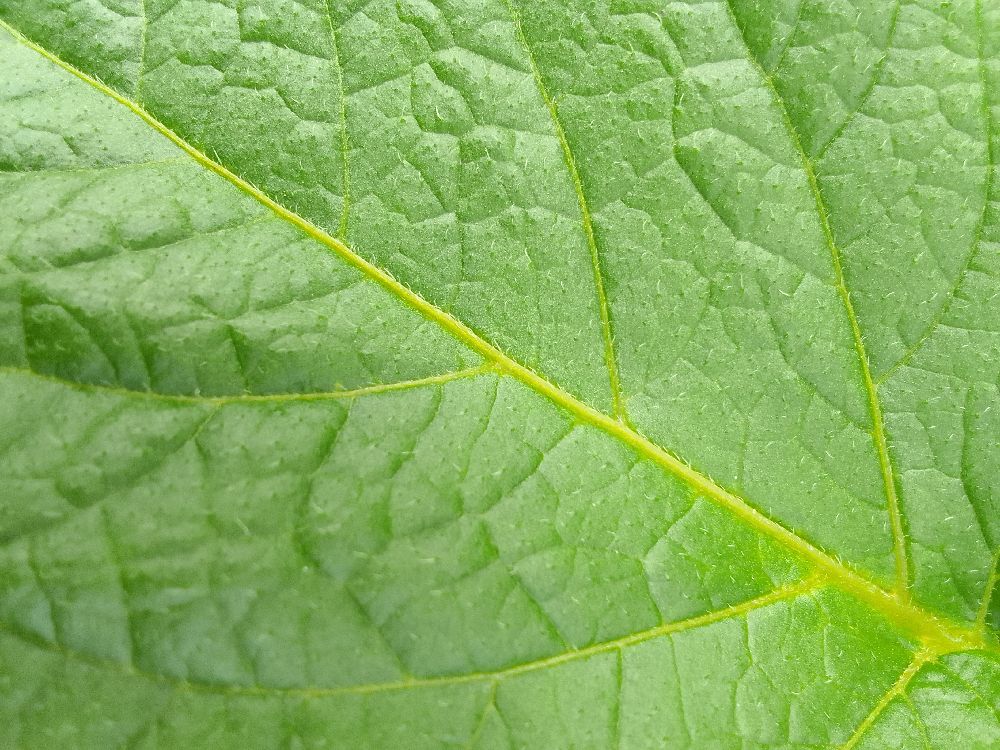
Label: Healthy